2003 Saskatchewan general election

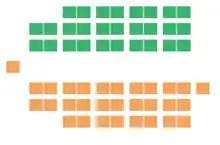
Seating Plan After the Election

The 2003 Saskatchewan general election was held on November 5, 2003, to elect the 58 members of the Legislative Assembly of Saskatchewan (MLAs). The election was called on October 8 by Lieutenant Governor of Saskatchewan Lynda Haverstock, on the advice of Premier Lorne Calvert.